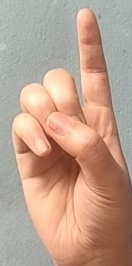
ASL sign: D